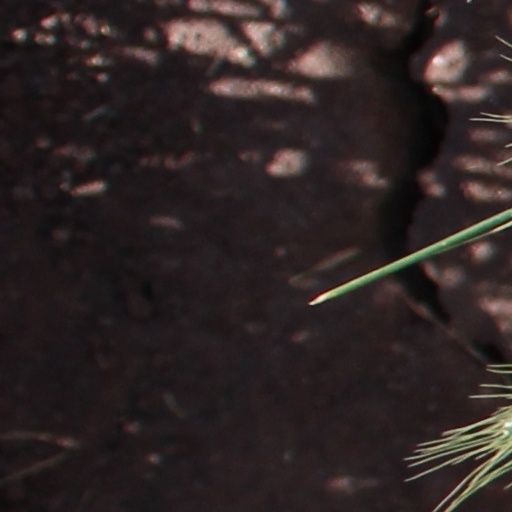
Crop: wheat